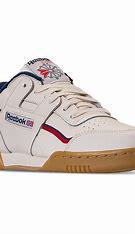
Brand: Reebok
Model: Workout Plus Mu